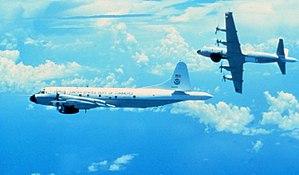
L’expérience RAINEX est une série de prises de données in situ de plusieurs ouragans visant à améliorer la prévision de leur intensité en mesurant les interactions entre les bandes de précipitations et les parois du mur de l'œil de ces cyclones tropicaux. RAINEX était une collaboration entre l'université de Miami, l'école Rosenstiel de la science marine et atmosphérique, l'université de Washington, la NOAA et la Marine américaine.